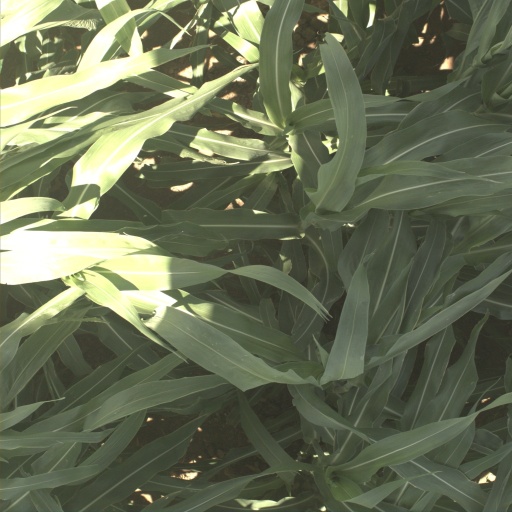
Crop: sorghum